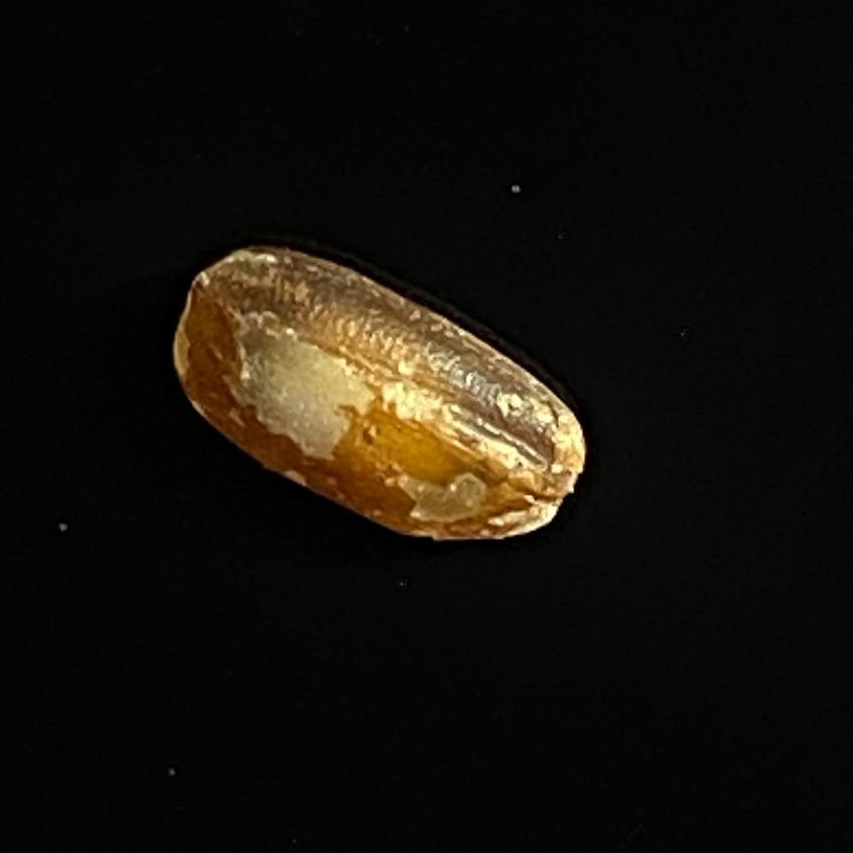
Rice variety: Lal_Biroi